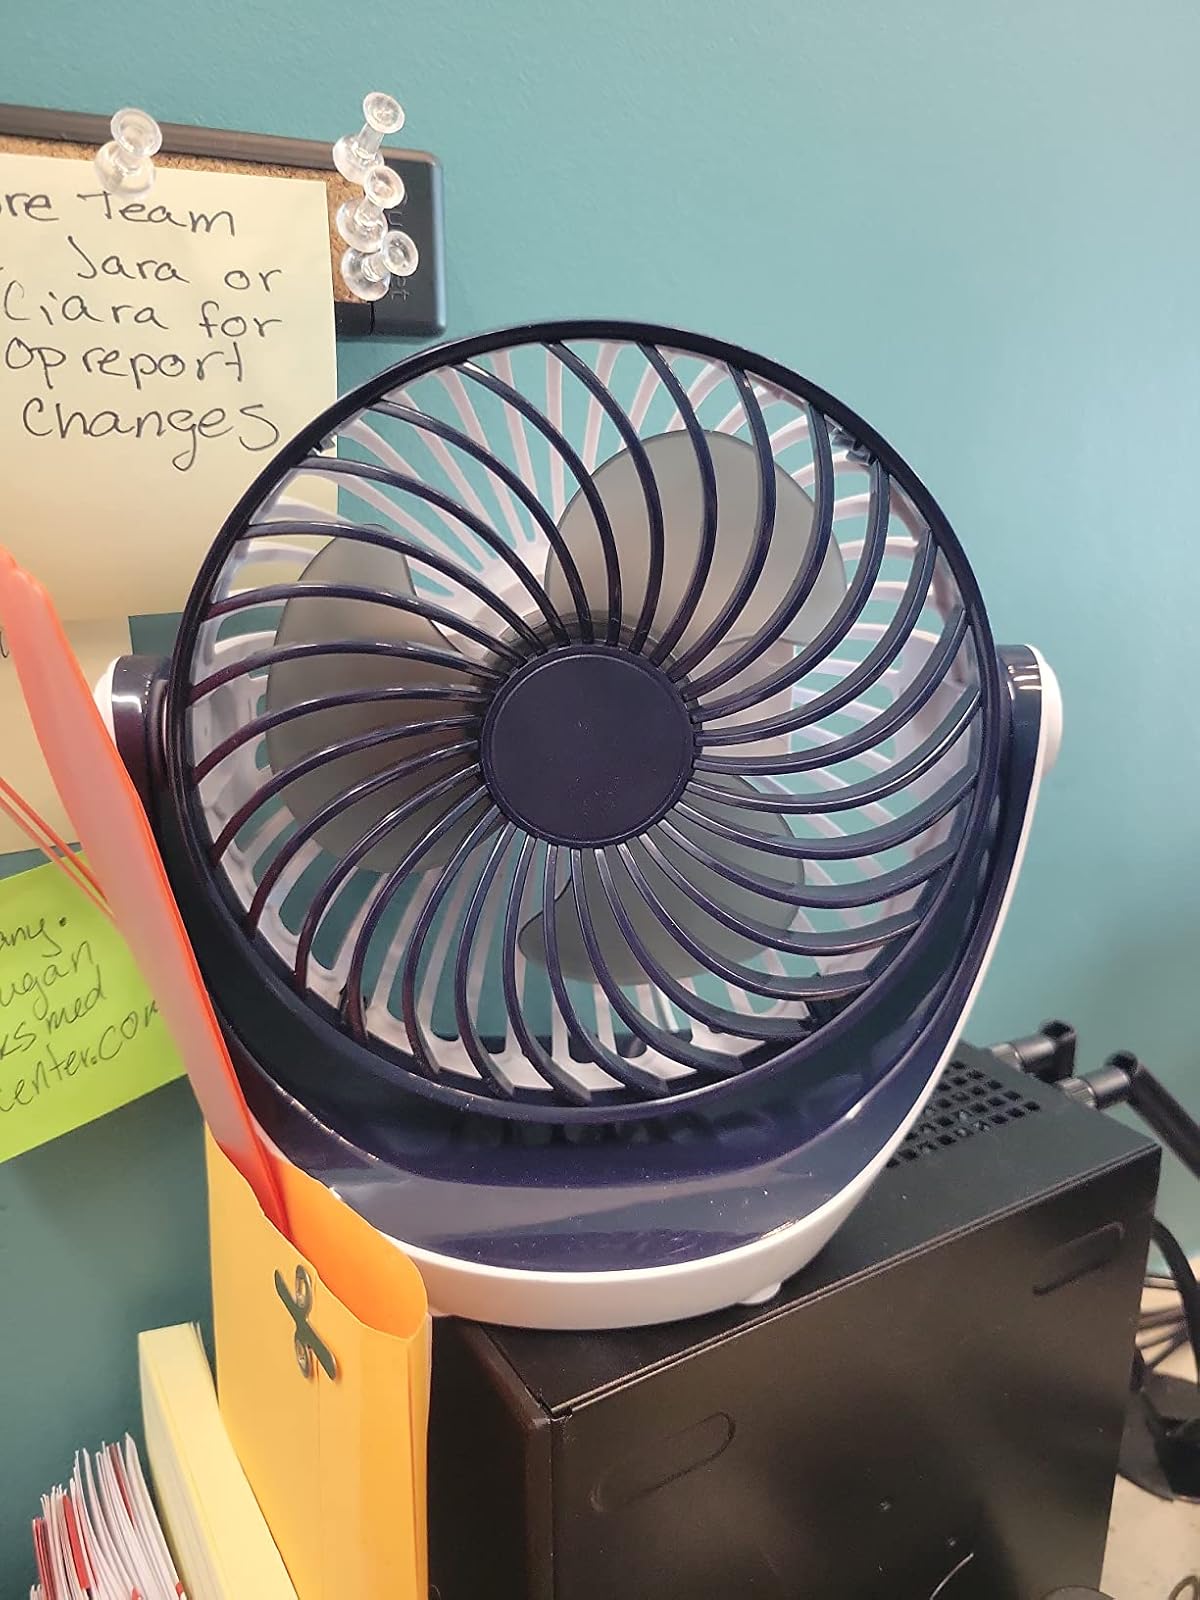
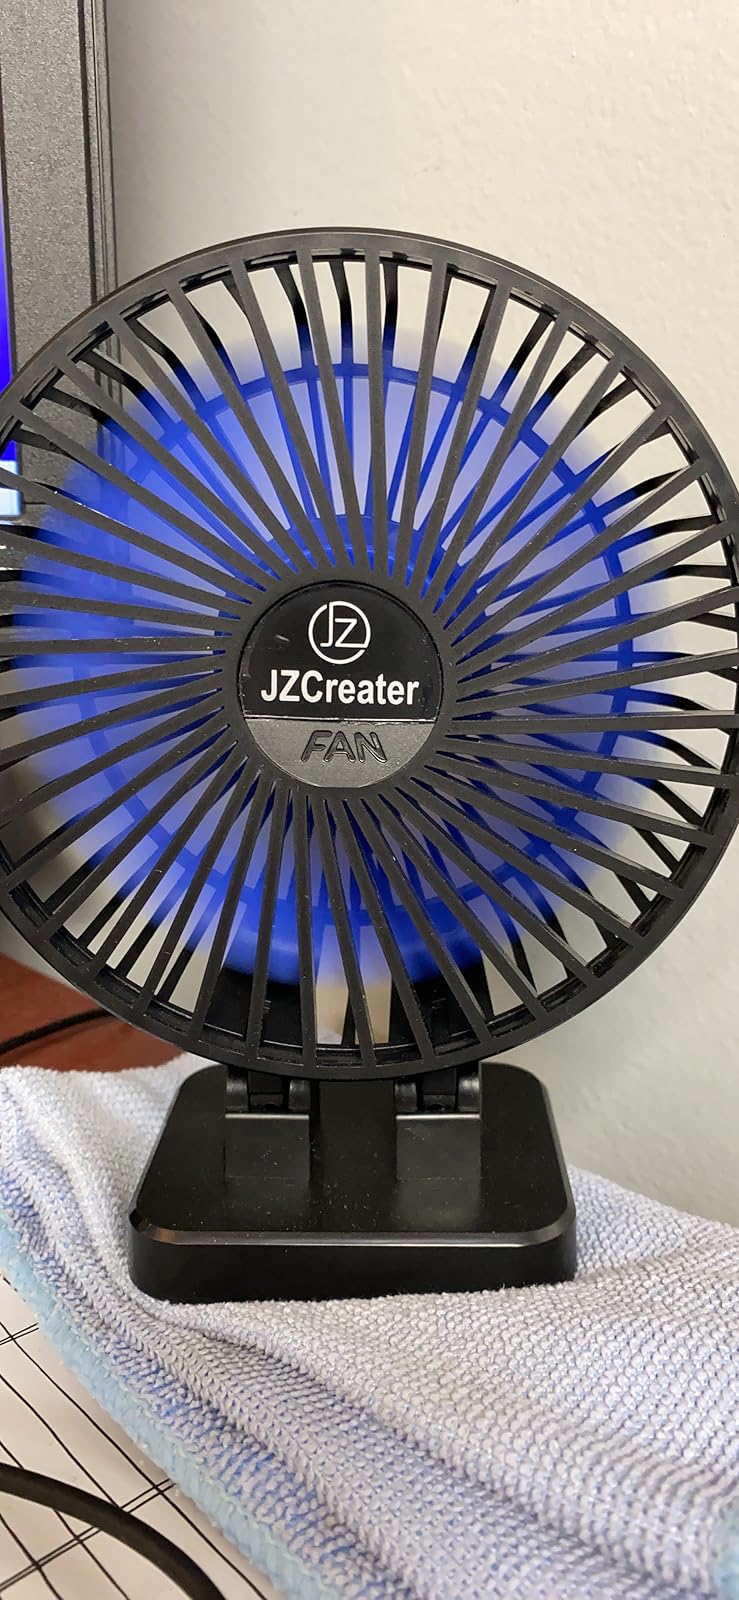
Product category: fan
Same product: no